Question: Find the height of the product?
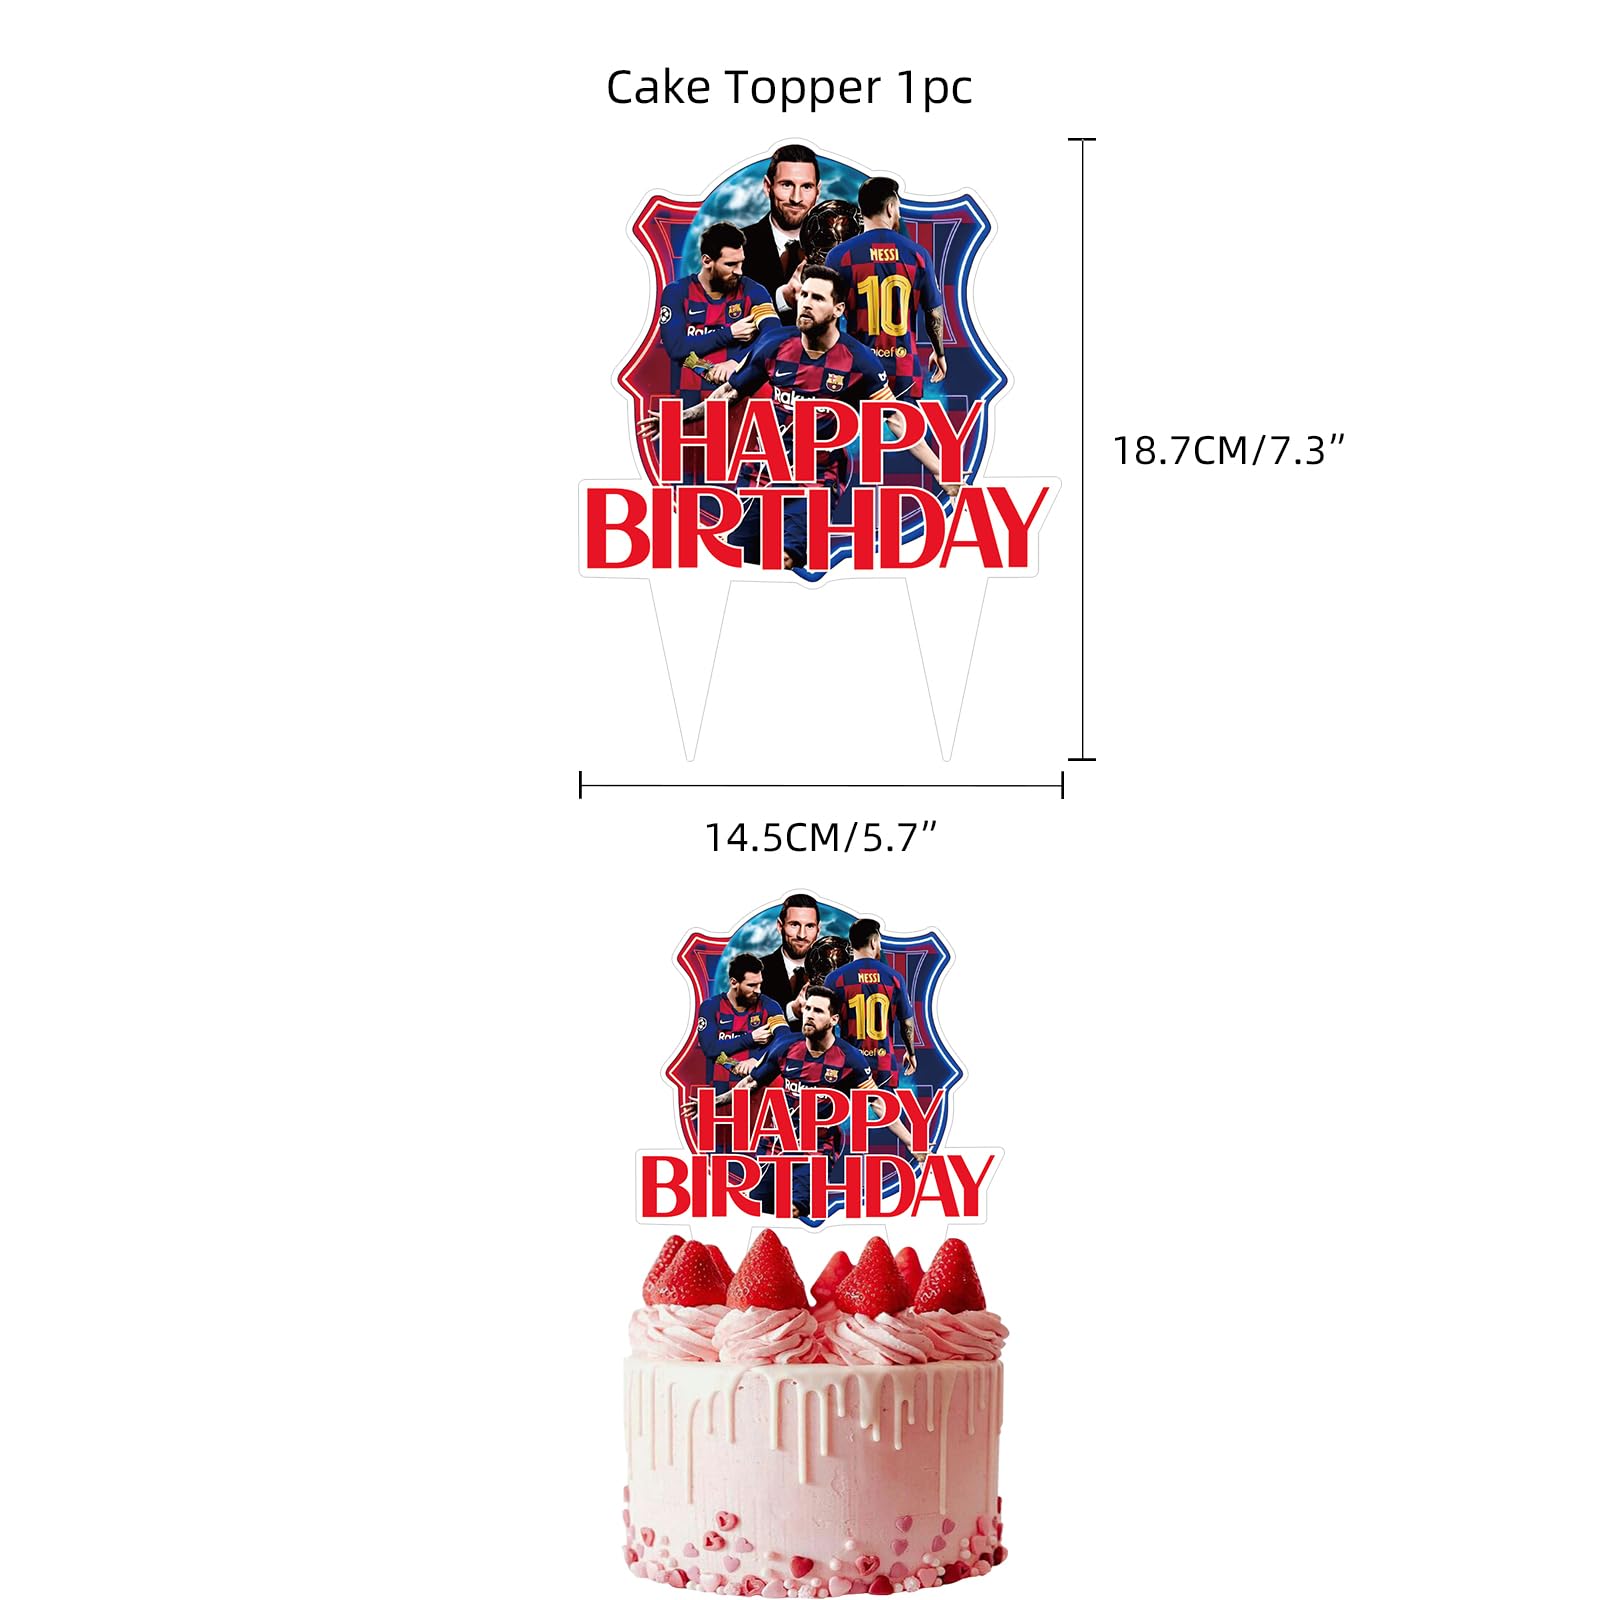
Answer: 18.7 centimetre